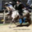
Label: horse